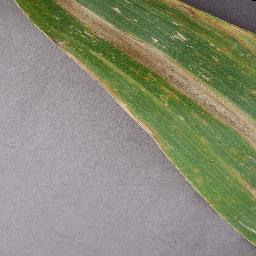
Label: Corn___Northern_Leaf_Blight